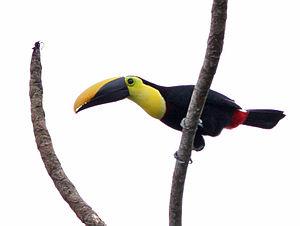
Toucan est le nom normalisé de certains oiseaux de la famille des Ramphastidés, dans l'ordre des Piciformes, qui, avec les araçaris et des toucanets, sont aussi appelés « toucans » dans le langage courant. Ce sont des oiseaux grimpeurs de taille moyenne, caractérisés par un bec surdimensionné et vivement coloré. Cet appendice à la fois long et haut, très léger et vascularisé, leur permet de réguler leur température. Leur longue langue est adaptée à la consommation des insectes, des fruits et des graines. Ces oiseaux sont présents dans toute l'Amérique tropicale, notamment dans la forêt amazonienne.
Le Toucan tocard est une espèce d'oiseau appartenant à la famille des Ramphastidae.